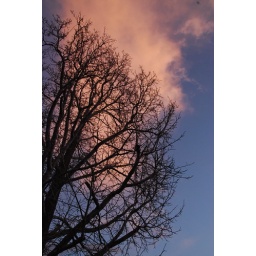
under this lovely sky with pink clouds